Ryan Fredericks

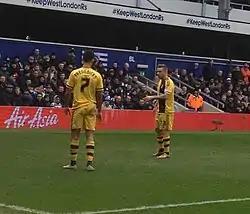
Ryan Fredericks (7) playing for Fulham.

He joined Championship club Fulham on a three-year contract on 31 August 2015, with the fee undisclosed.